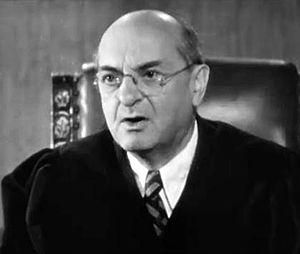
Granville Bates est un acteur américain, né le 7 janvier 1882 à Chicago, mort le 8 juillet 1940 à Los Angeles — quartier d'Hollywood.